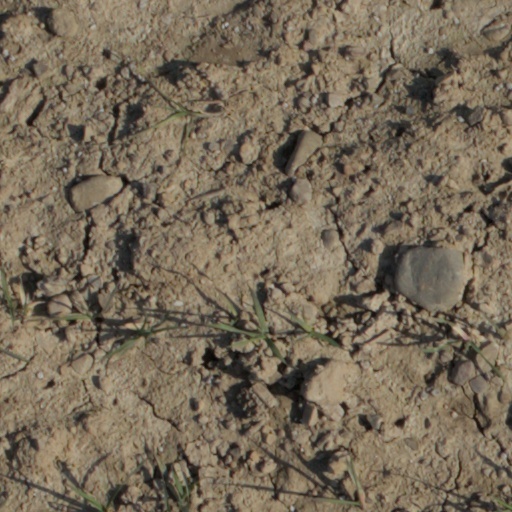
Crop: wheat